Trans Bay Cable

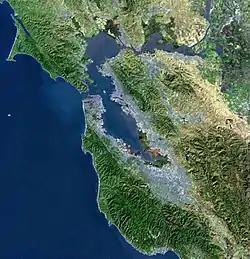

The Trans Bay Cable is a high-voltage direct current (HVDC) underwater transmission cable interconnection between San Francisco, California and Pittsburg, California. The cable under San Francisco Bay and through the Carquinez Strait can transmit 400 megawatts of power at a DC voltage of ±200 kV, enough to provide 40% of San Francisco's peak power needs.